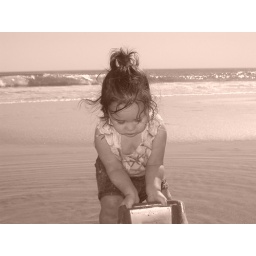
natalie playing in the water at newport beach